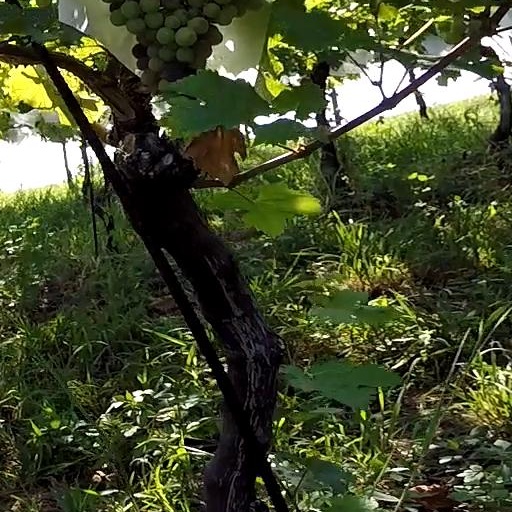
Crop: grape